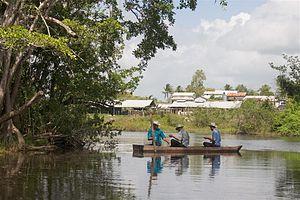
Le mennonitisme est un mouvement chrétien anabaptiste évangélique issu de la réforme radicale. Le nom provient de l’appellation populaire par laquelle les Néerlandais désignaient les anabaptistes au XVIᵉ siècle, du nom de l'un de leurs dirigeants célèbres, le Néerlandais Menno Simons, prêtre catholique converti à l'anabaptisme. Une grande partie de ses membres sont rassemblés dans la Conférence mennonite mondiale.